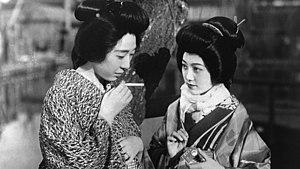
Après notre séparation est un film japonais muet réalisé par Mikio Naruse, sorti en 1933.
Mitsuko Yoshikawa née le 21 juin 1901 et morte le 8 août 1991, est une actrice japonaise.